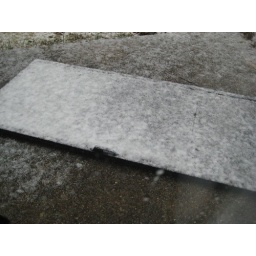
snow all over the screen door that is on the floor